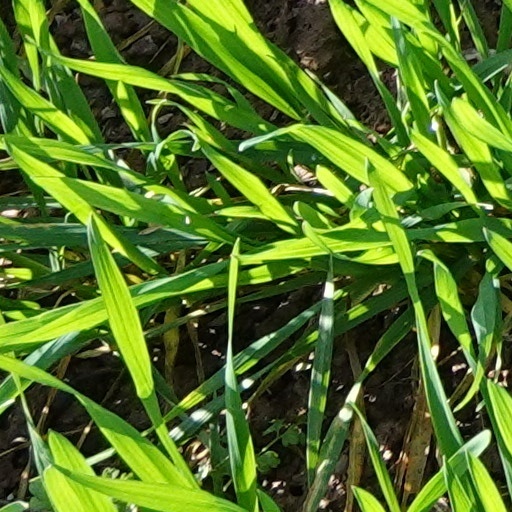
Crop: wheat